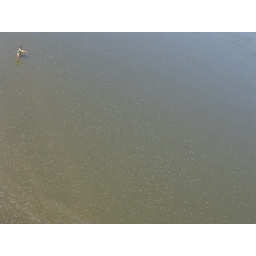
Hard to believe, but this river was ... about 10 meters width... I hope it was fish in it.